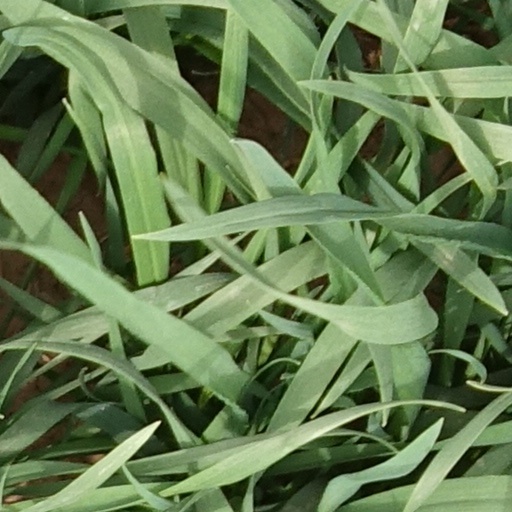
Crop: wheat